Mohamed Henedi

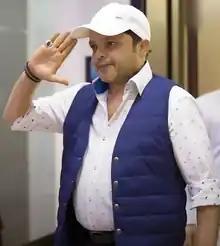
Henedi in 2019

Mohamed Henedi is an Egyptian actor born in Giza, Egypt, on 1 February 1965.